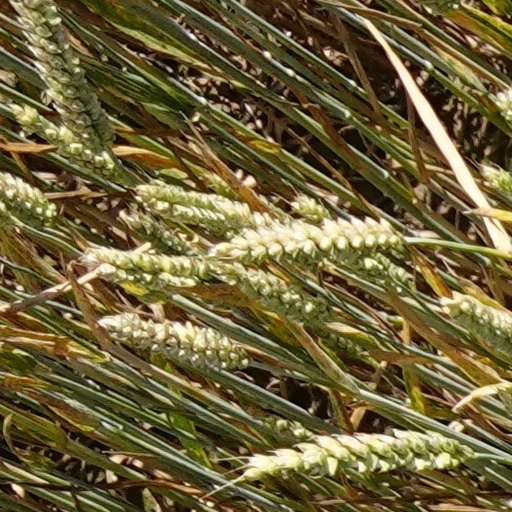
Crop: wheat